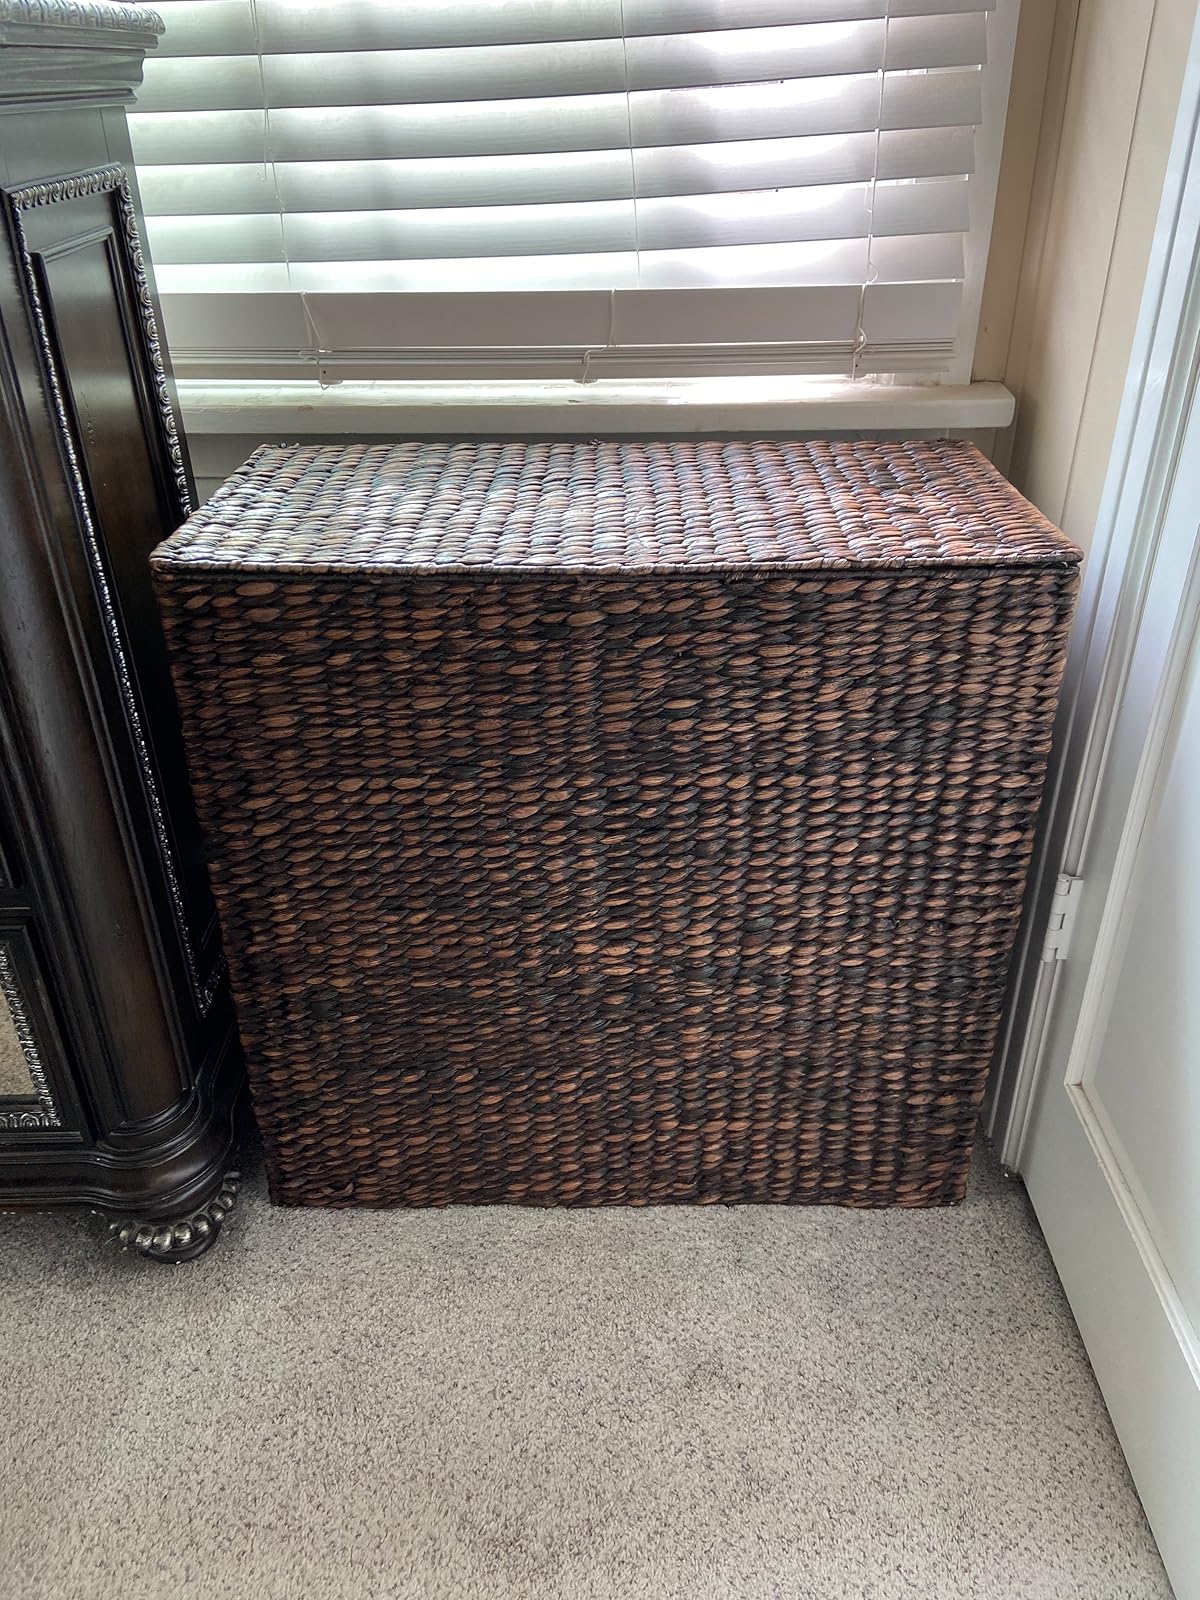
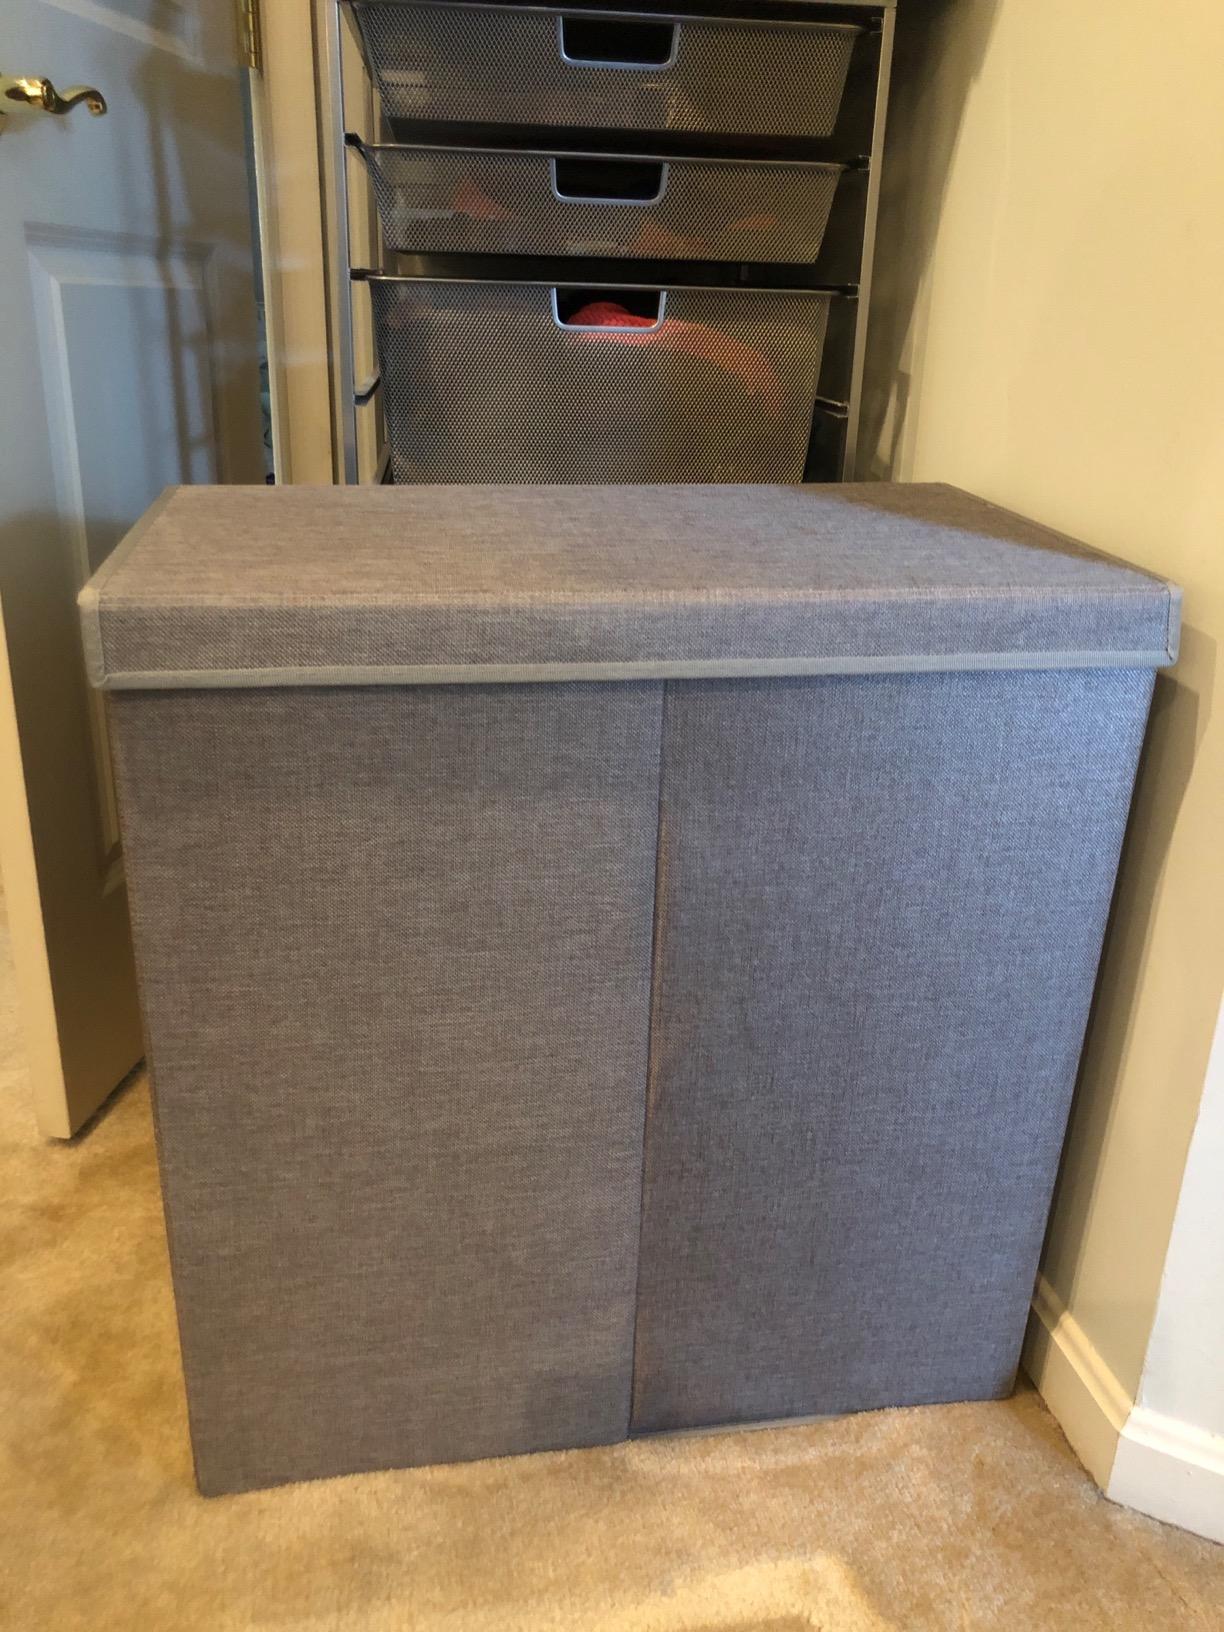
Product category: items_hamper
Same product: no